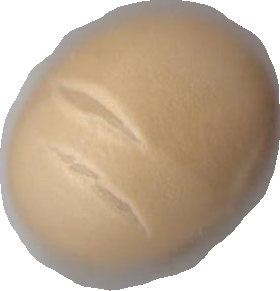
Variety: Grobogan